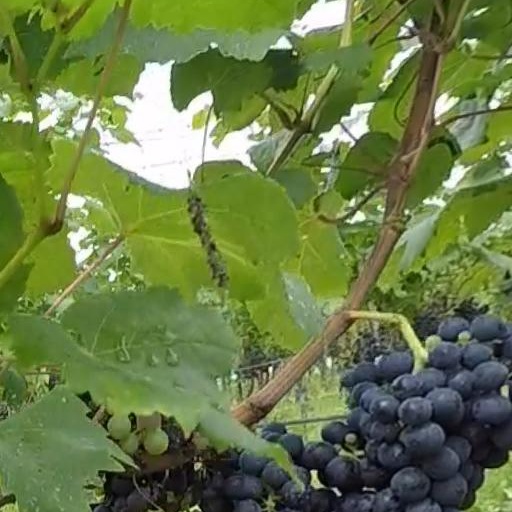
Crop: grape